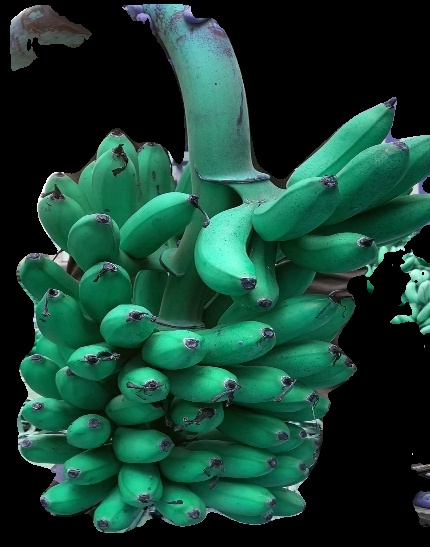
Variety: rasbale
Grade: grade1